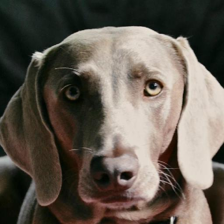
Label: animals